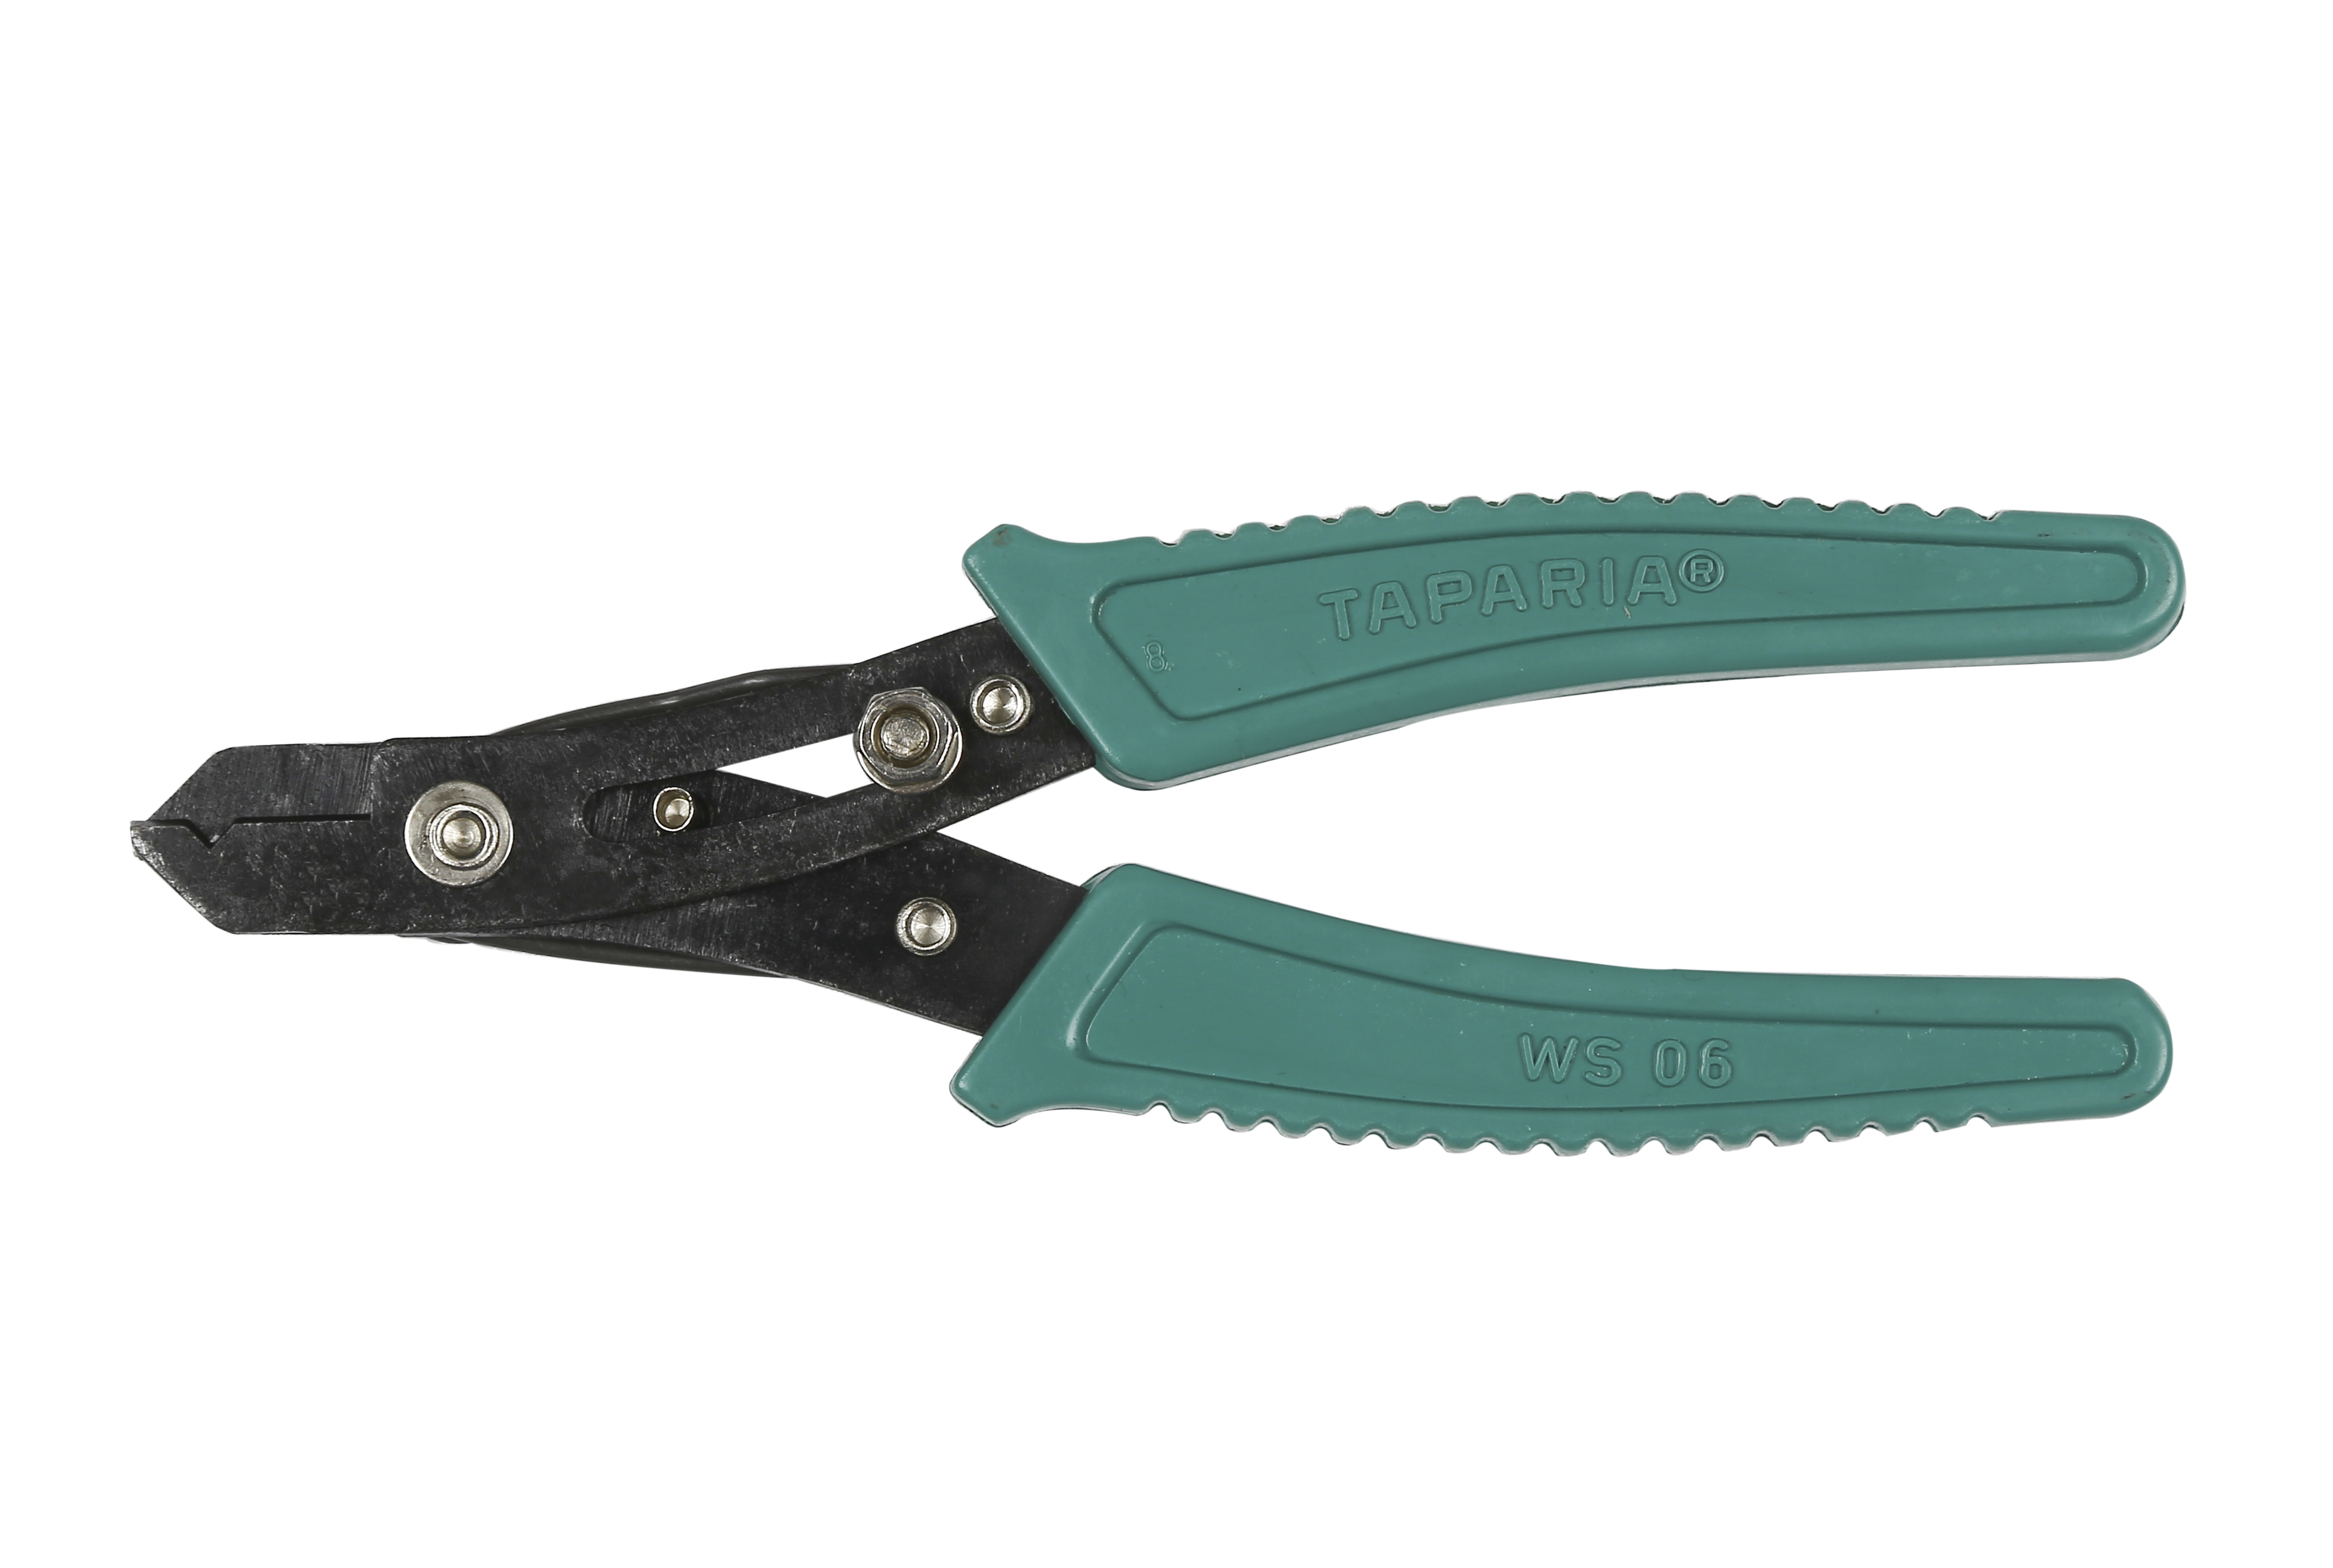
hand, tool, steel, construction, equipment, industrial, industry, knife, carpentry, pliers, blade, electric, maintenance, cutter, hunting knife, utility knife